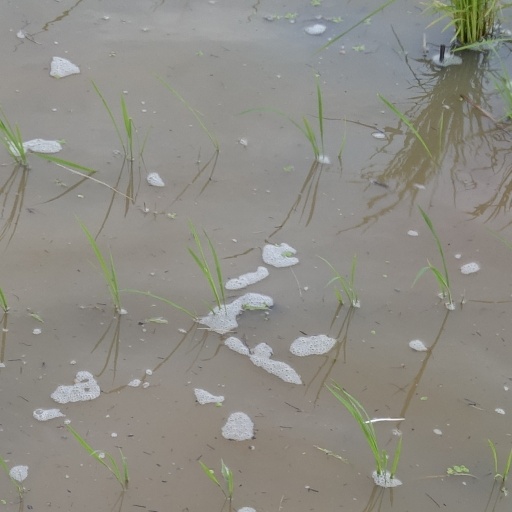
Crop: rice